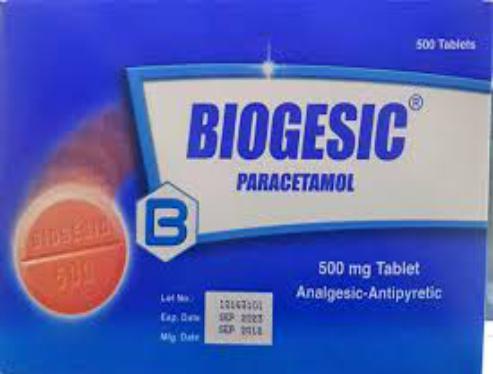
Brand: biogesic
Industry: Medical